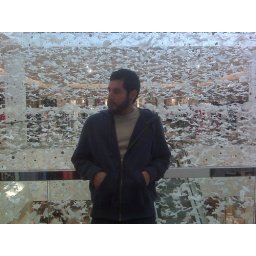
standing in front of a sea of white